Bukharan Jews

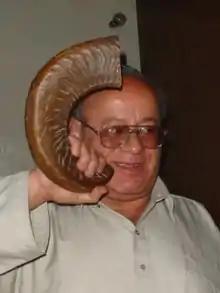
Zablon Simintov, known as the last Jew of Afghanistan

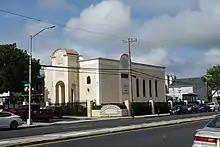
Congregation Beth-El in Fresh Meadows, Queens, a Bukharan synagogue

Beginning from 1872, Bukharan Jews began to move into the region of Ottoman Palestine, motivated by religious convictions and the desire to return to their ancestral homeland. The land on which they settled in Jerusalem was named the Bukharan Quarter (Sh'hunat HaBucharim) and still exists today. In 1890, seven members of the Bukharan Jewish community formed the Hovevei Zion Association of the Jewish communities of Bukhara, Samarkand and Tashkent. In 1891, the association bought land and drew up a charter stating that the new quarter would be built in the style of Europe's major cities. Architect Conrad Schick was employed to design the neighborhood. The streets were three times wider than even major thoroughfares in Jerusalem at the time, and spacious mansions were built with large courtyards. The homes were designed with neo-Gothic windows, European tiled roofs, neo-Moorish arches and Italian marble. Facades were decorated with Jewish motifs such as the Star of David and Hebrew inscriptions.